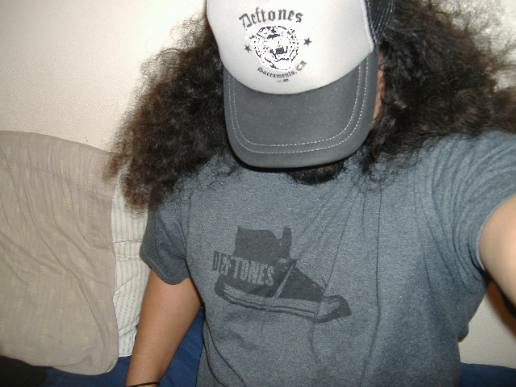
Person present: Yes